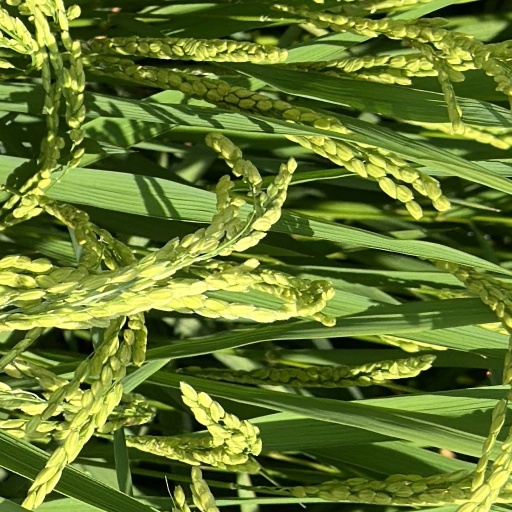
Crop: rice